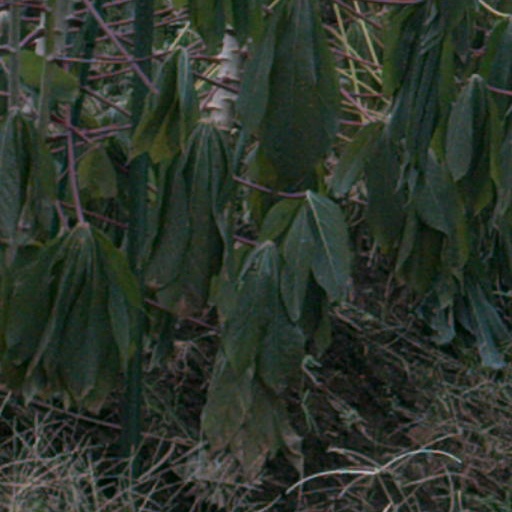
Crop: cassava